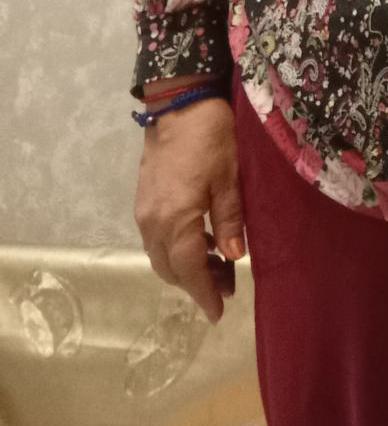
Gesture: no_gesture